Ralf Jäger

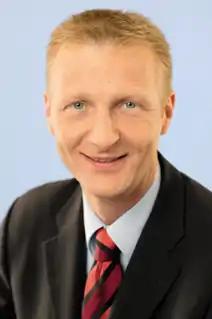
Jäger

Ralf Jäger (born 25 March 1961 in Duisburg) is a German politician. He is a member of the SPD. Since 2000 he has been an MP of the Landtag, the parliament of North Rhine-Westphalia. Between 2010 and 2017 he served as Minister for Interior and Local Government of North Rhine-Westphalia, in the cabinet of Minister-President Hannelore Kraft. In 2014 he was chairman of the Standing Conference of Interior Ministers ("Innenministerkonferenz", IMK) in Germany.